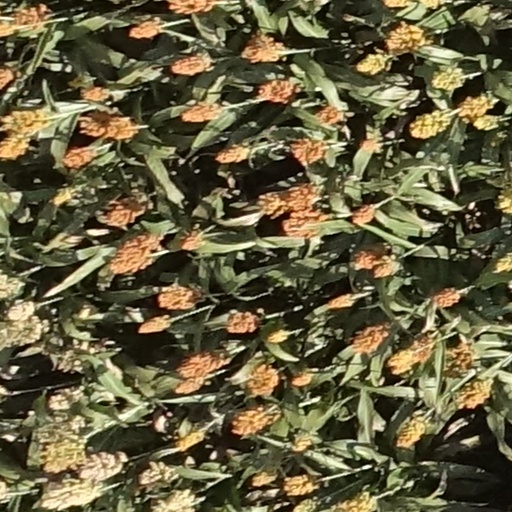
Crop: sorghum